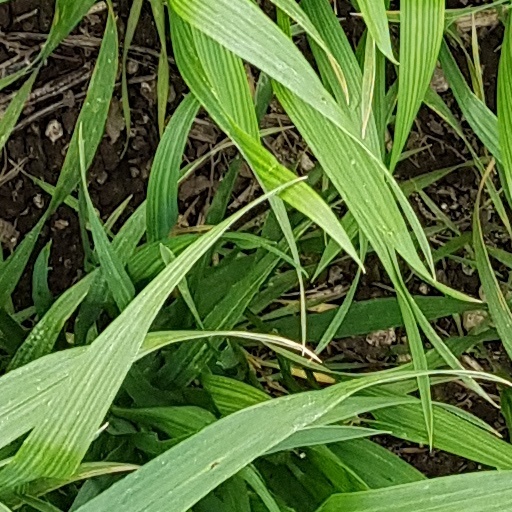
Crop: wheat